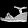
Label: Sandal